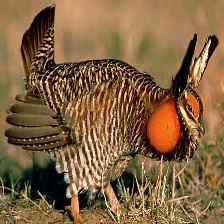
Species: GREATER PRAIRIE CHICKEN
Scientific name: TYMPANUCHUS CUPIDO